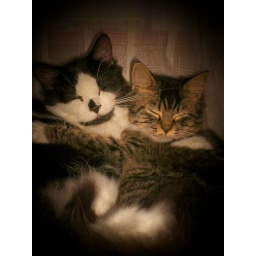
These are two of my cats Poncho (left) and Miko (right). They were sleeping against my wall like that. ^_^